Bajazet (opera)

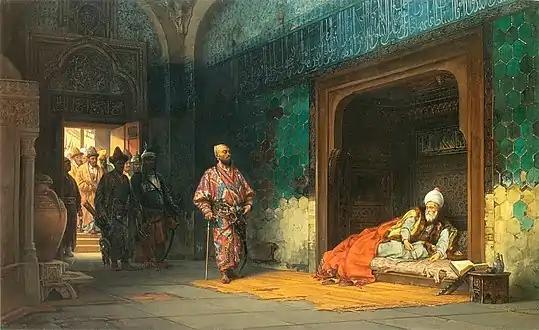
"Sultan Bajazet prisoned by Tamburlaine" (1878) by Stanisław Chlebowski

Act I. "In garden of occupied capital of Bursa, where Tamerlane resides following the defeat of the Turks".